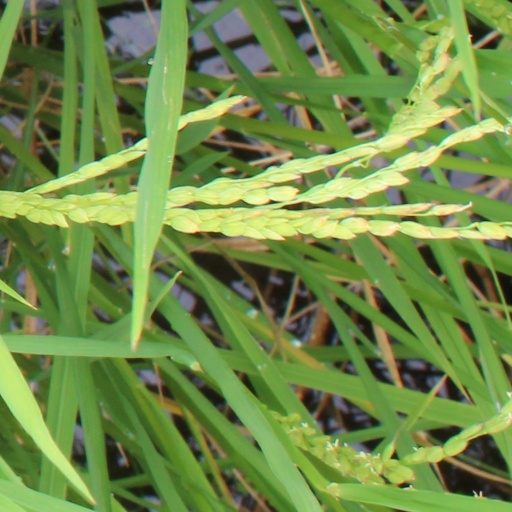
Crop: rice